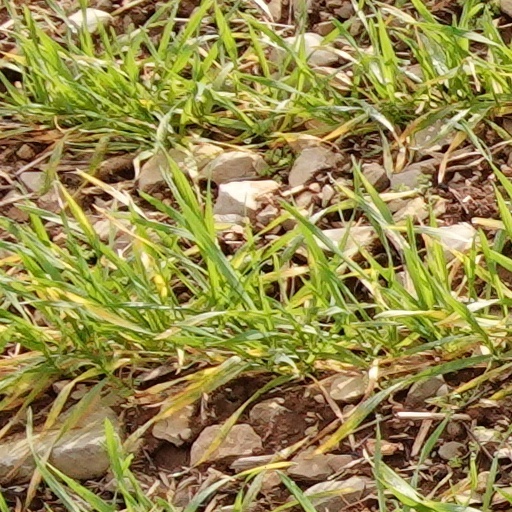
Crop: wheat